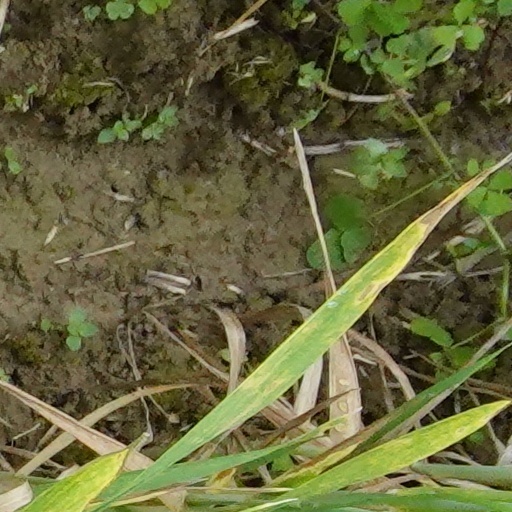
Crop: wheat